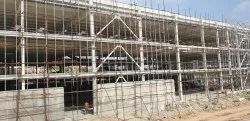
Label: commercial_construction_service